Aerial dance

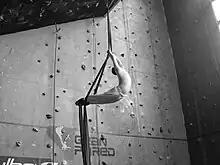
Ivan Torres - Airdancelive Escuela & Cia www.airdancelive.com

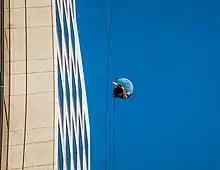
Vertical Dance

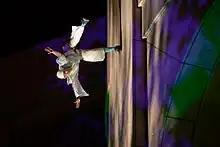
Blue Lapis Light performance at Texas State History Museum

Aerial modern dance is a subgenre of modern dance first recognized in the United States in the 1970s. The choreography incorporates an apparatus that is often attached to the ceiling, allowing performers to explore space in three dimensions. The ability to incorporate vertical, as well as horizontal movement paths, allows for innovations in choreography and movement.